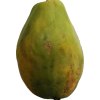
Label: papaya